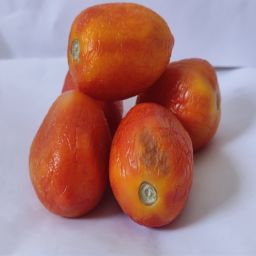
Crop: Tomato
Quality: Old